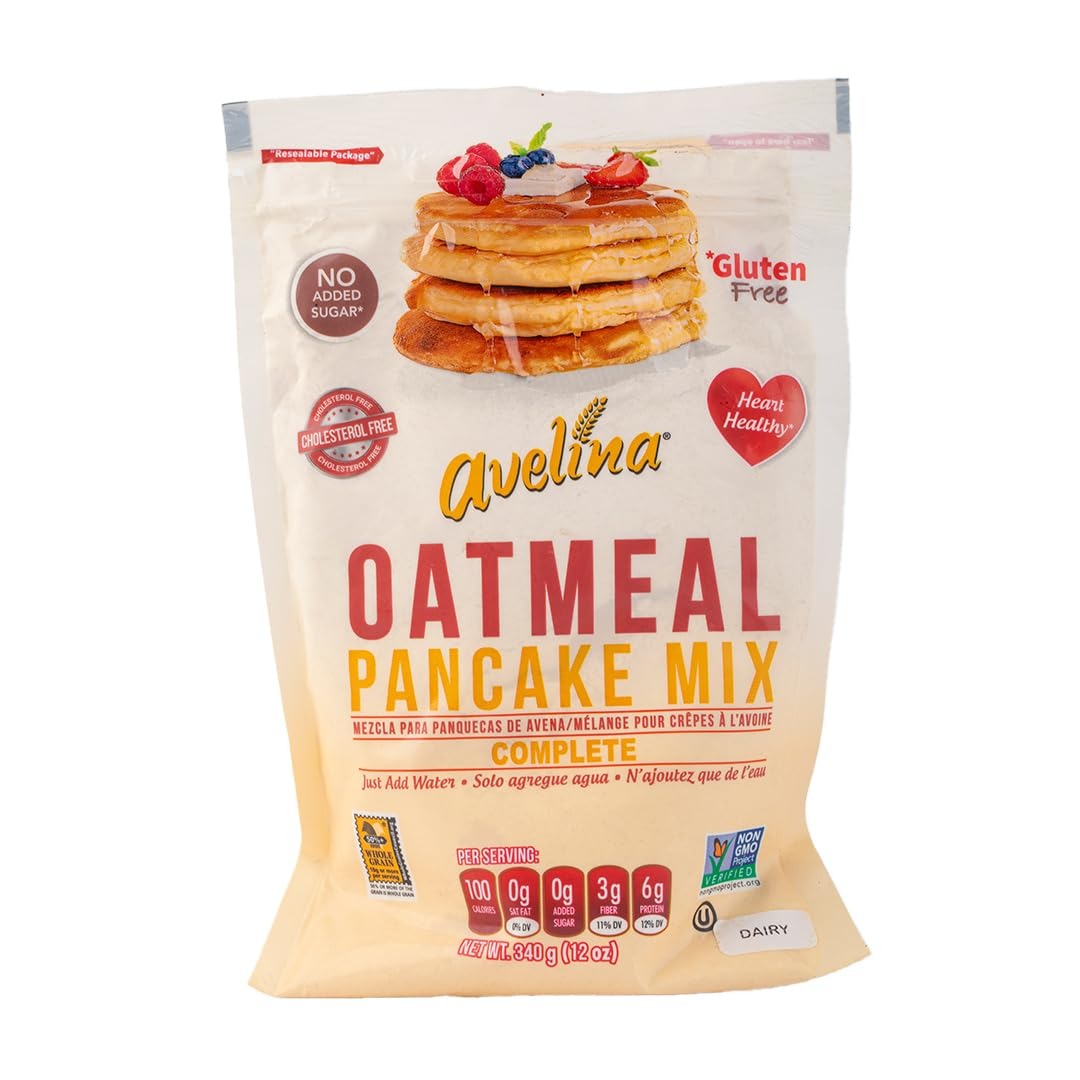
Item Name: Avelina Oatmeal Pancake Mix - Gluten-Free Oat Flour - 12 oz (Pack of 1)
Bullet Point 1: Gluten-free oatmeal pancake mix
Bullet Point 2: Made with natural ingredients
Bullet Point 3: Excellent source of iron and dietary fiber
Bullet Point 4: Versatile ingredient for homemade recipes
Bullet Point 5: Makes a perfect breakfast meal
Value: 12.0
Unit: Ounce

Price: 6